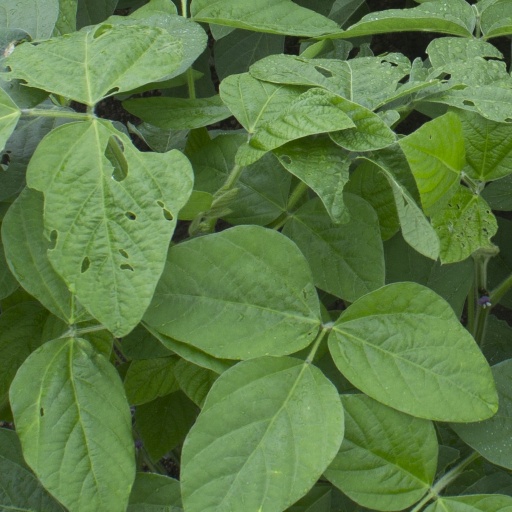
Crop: soybean